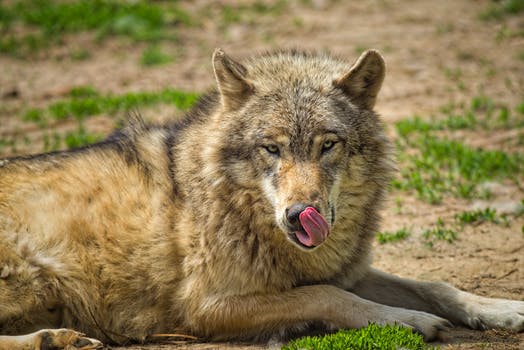
Label: No Watermark